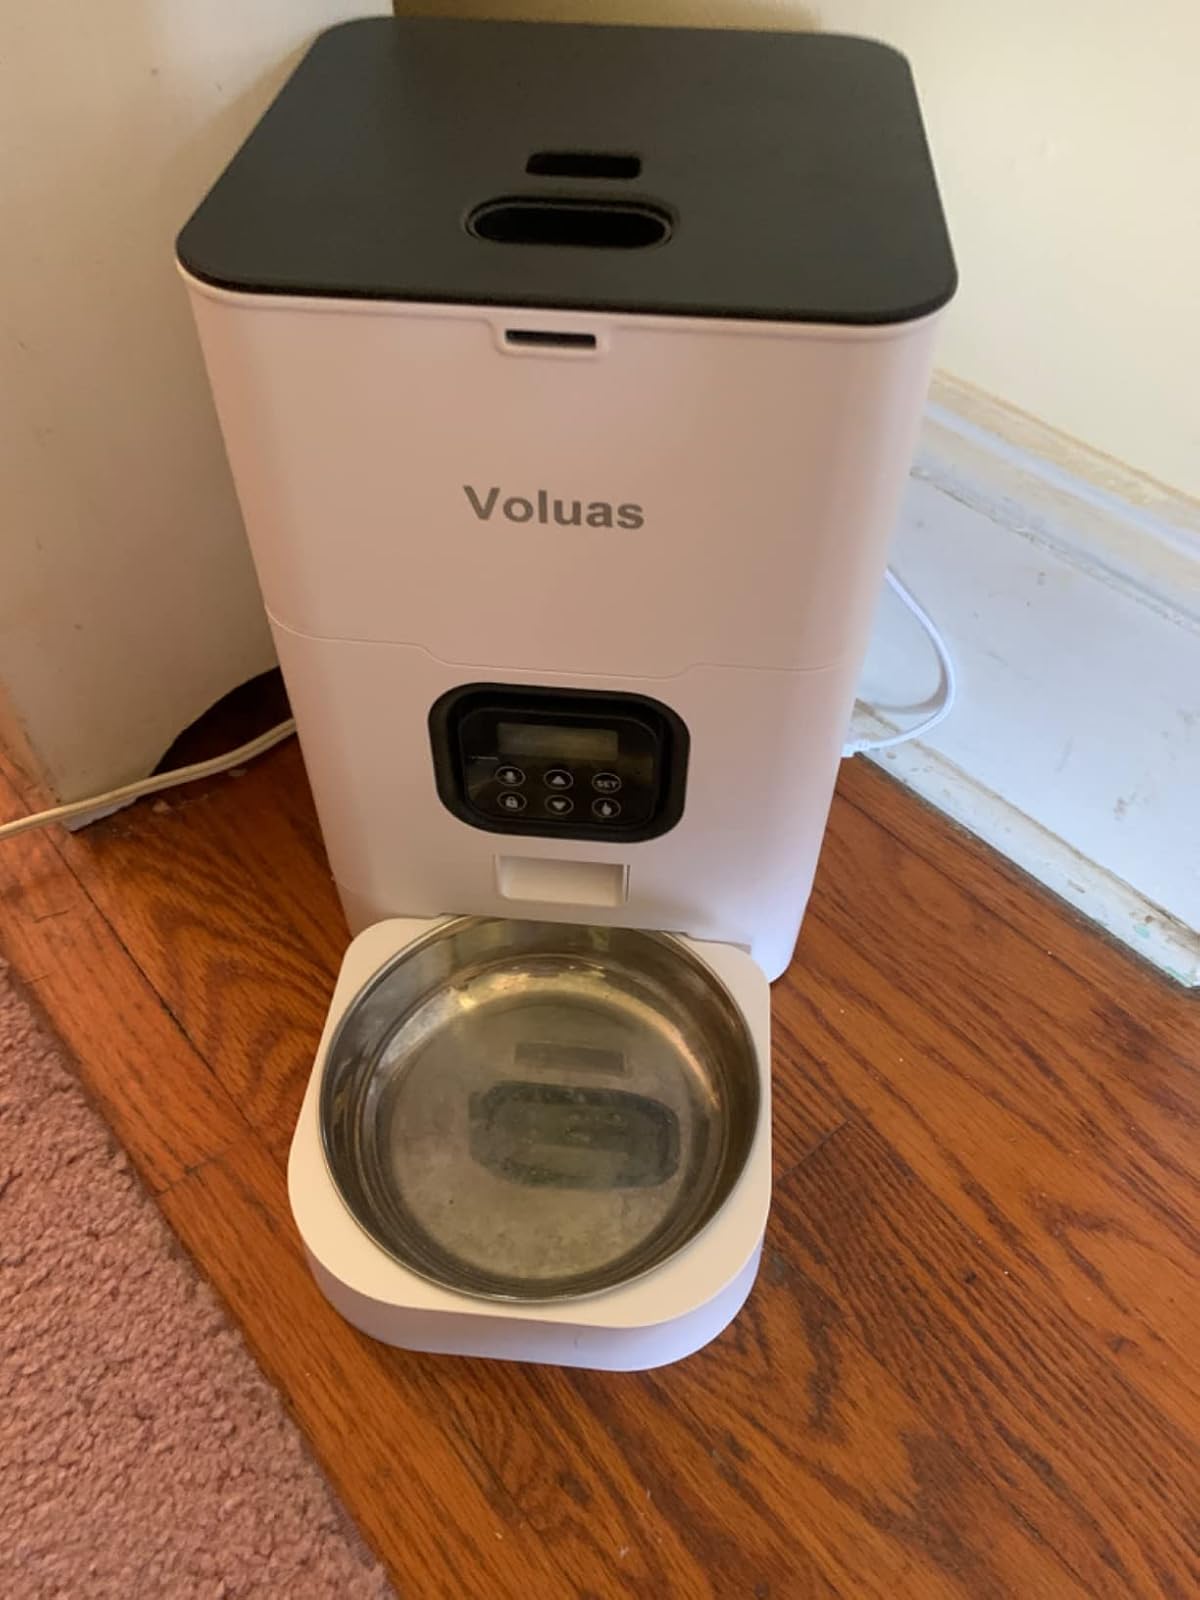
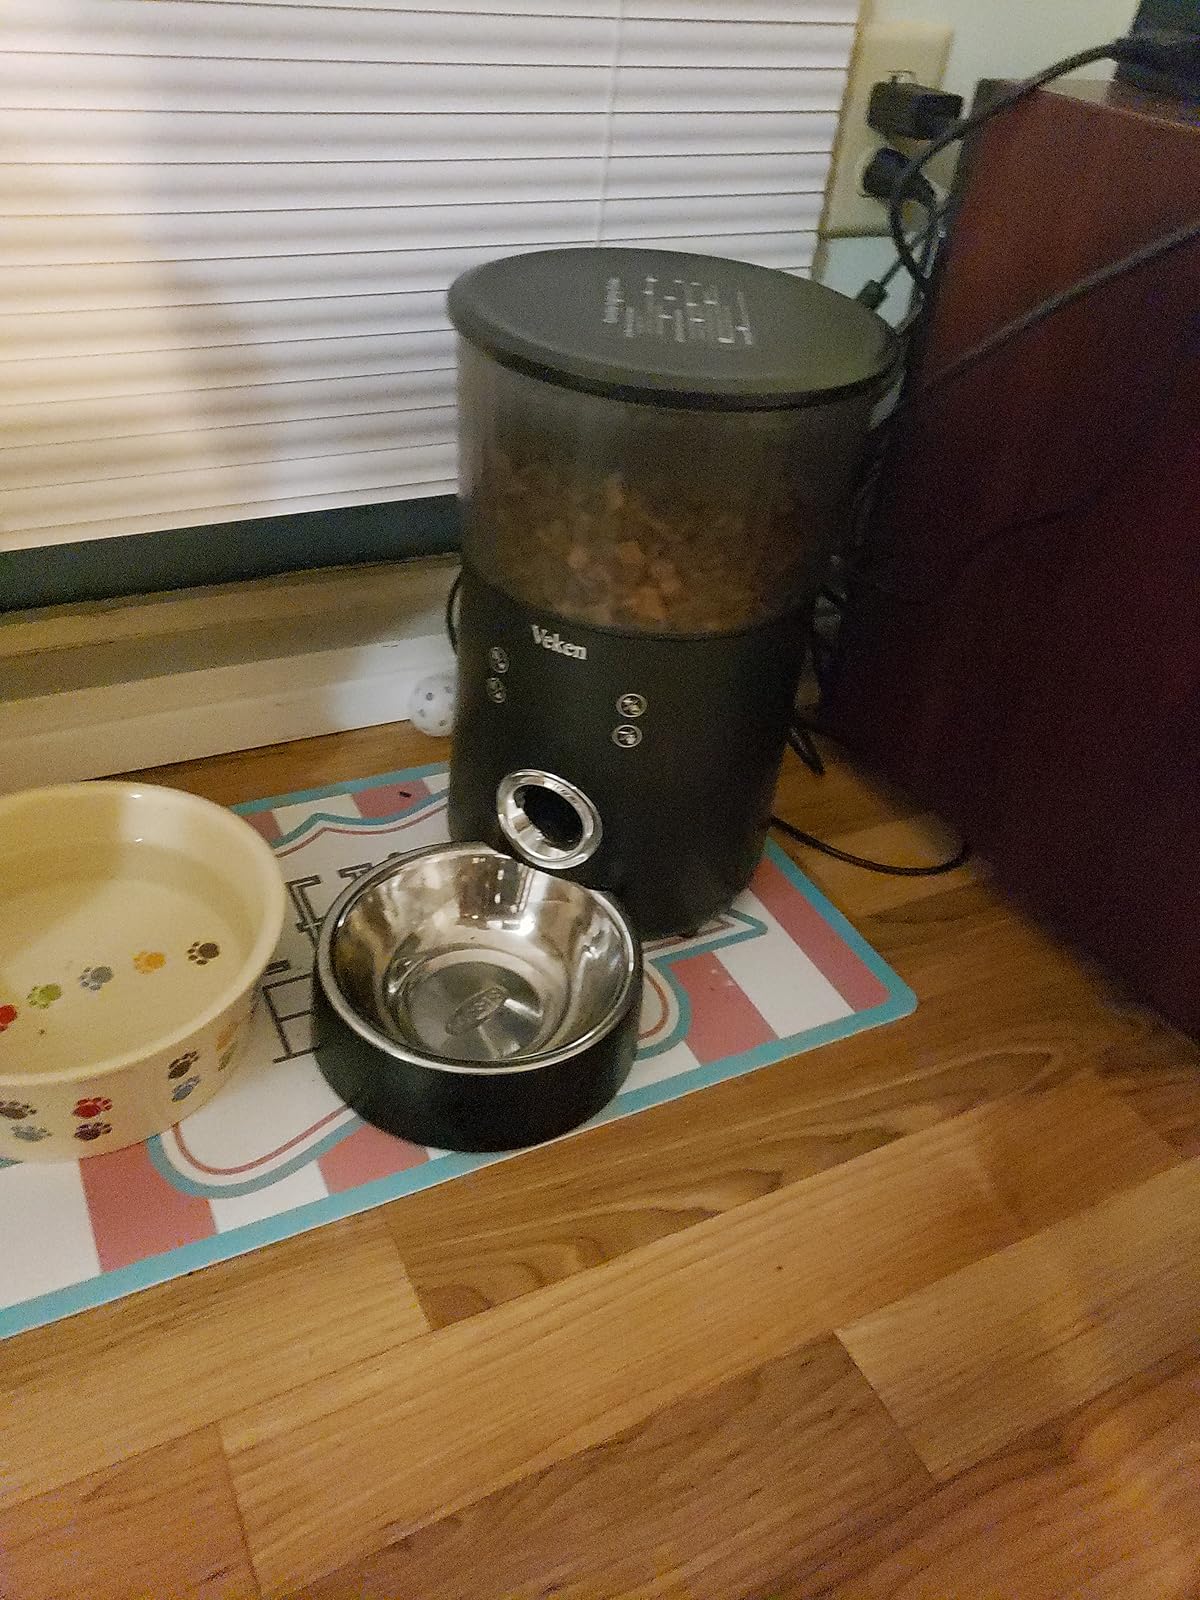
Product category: items_feeder
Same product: no